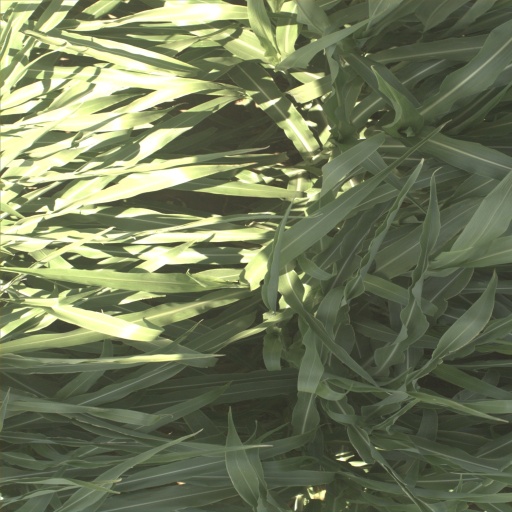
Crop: sorghum